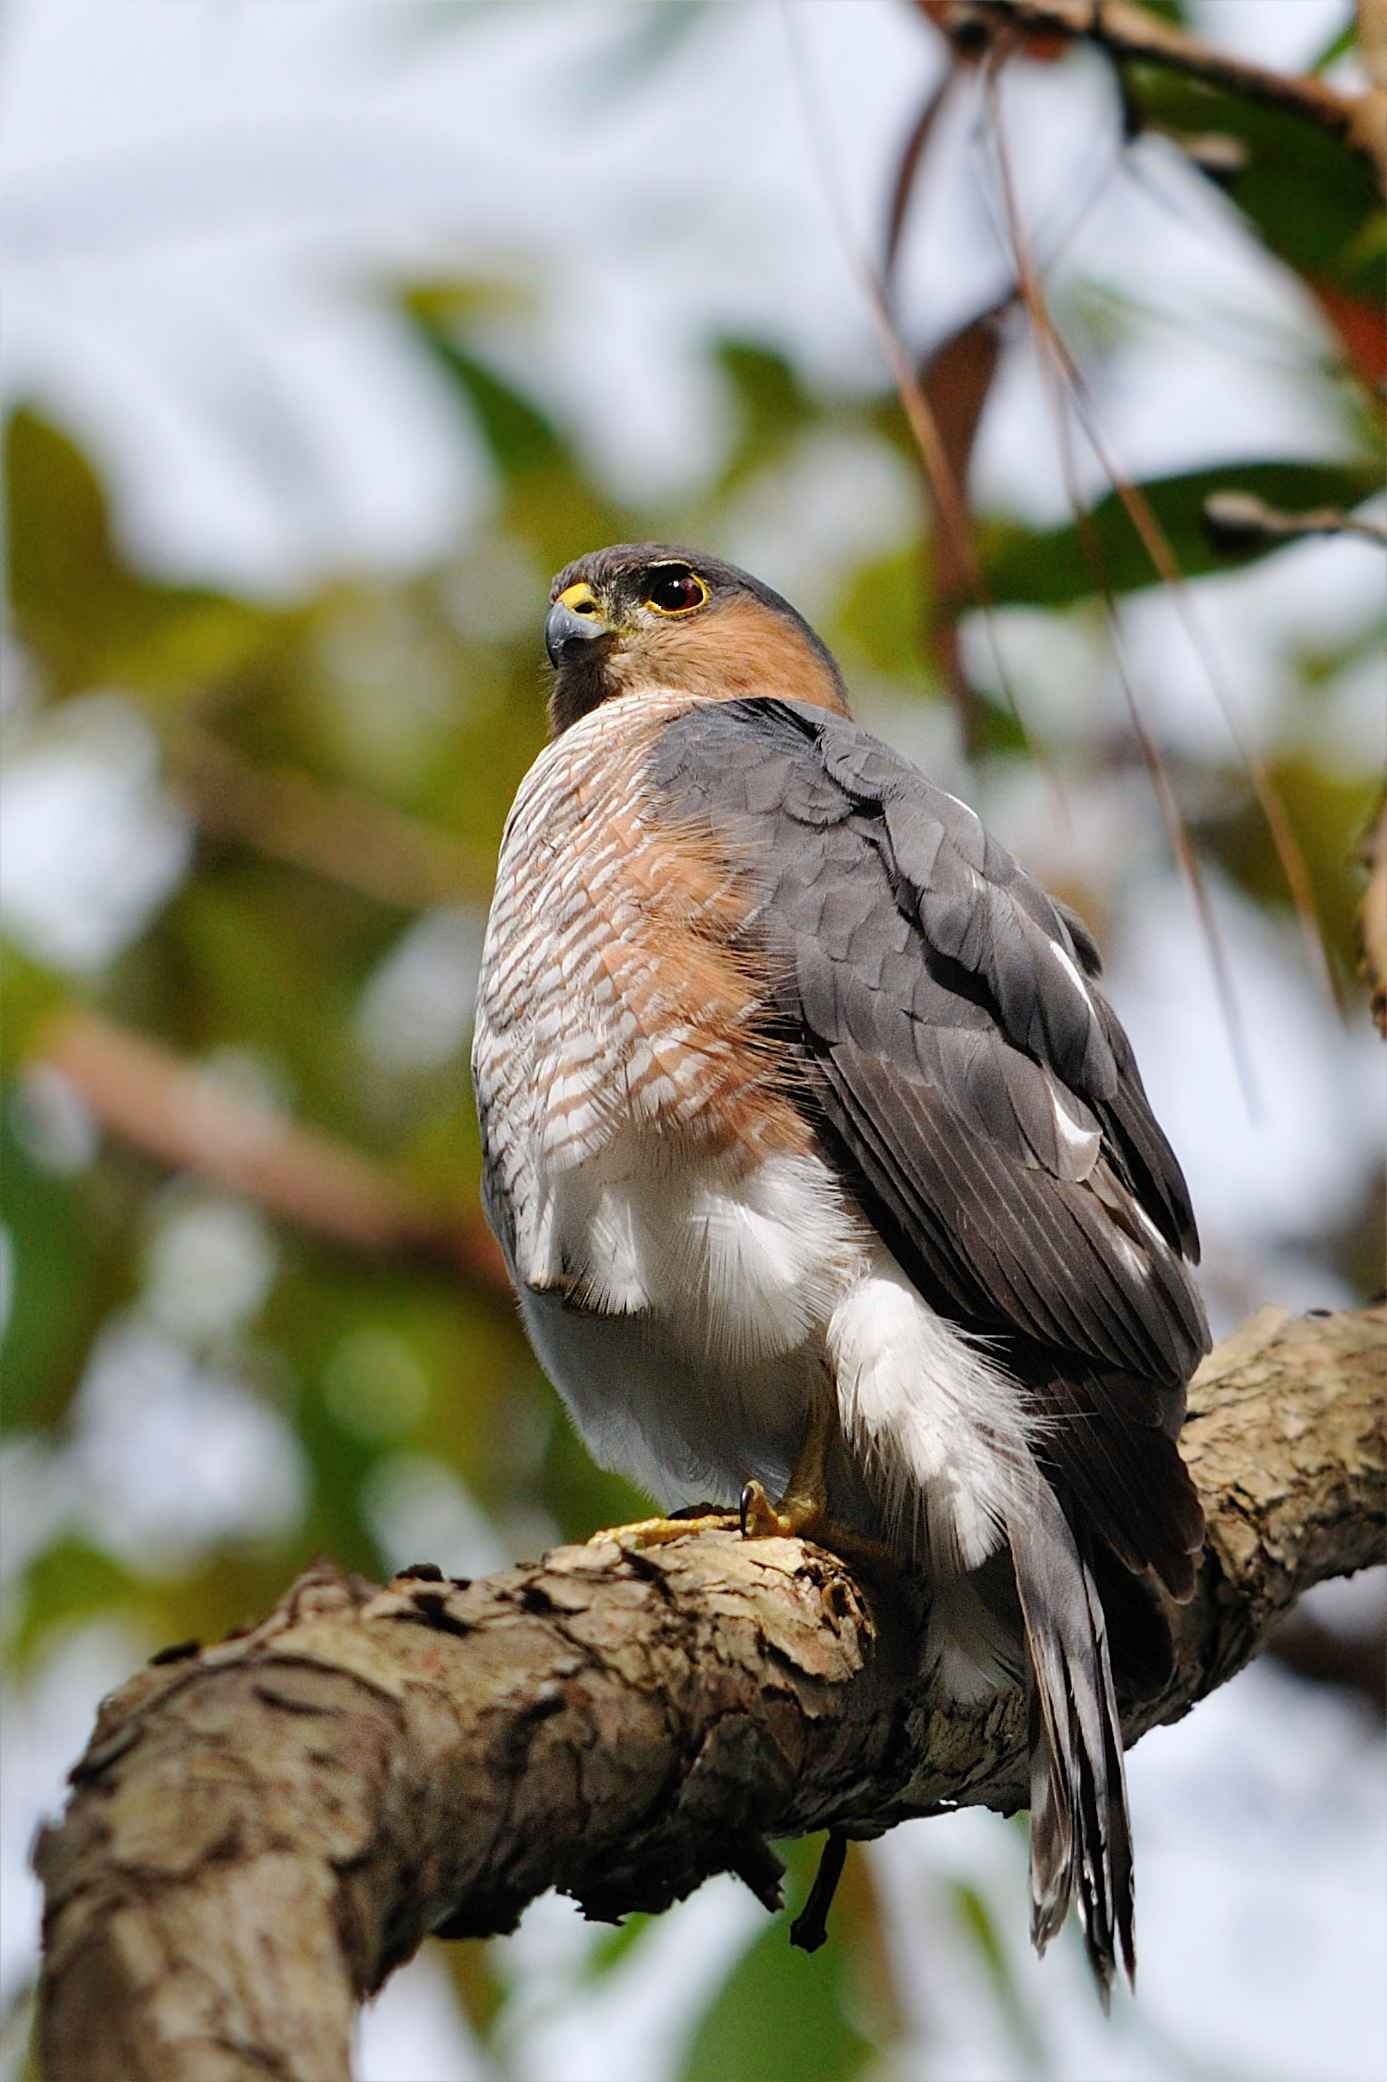
tree, nature, branch, sharp, bird, wing, wildlife, beak, hawk, fauna, close up, birds, limb, animals, vertebrate, puerto, sparrow, hawks, perched, rican, house sparrow, old world flycatcher, falcons, perching bird, shinned